Flettner Fl 282

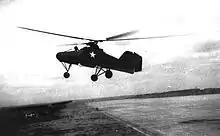
Flettner Fl 282 during flight trials after World War II, with US markings

The German Navy was impressed with the "Kolibri" and wanted to evaluate it for submarine spotting duties, ordering an initial 15 examples, to be followed by 30 production models. Flight testing of the first two prototypes was carried out through 1941, including repeated takeoffs and landings from a pad mounted on the German cruiser "Köln".